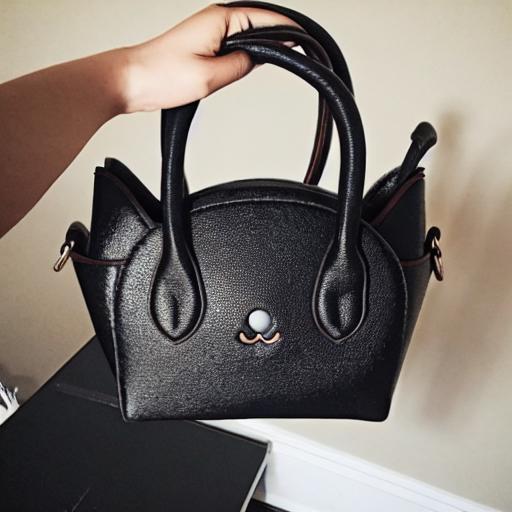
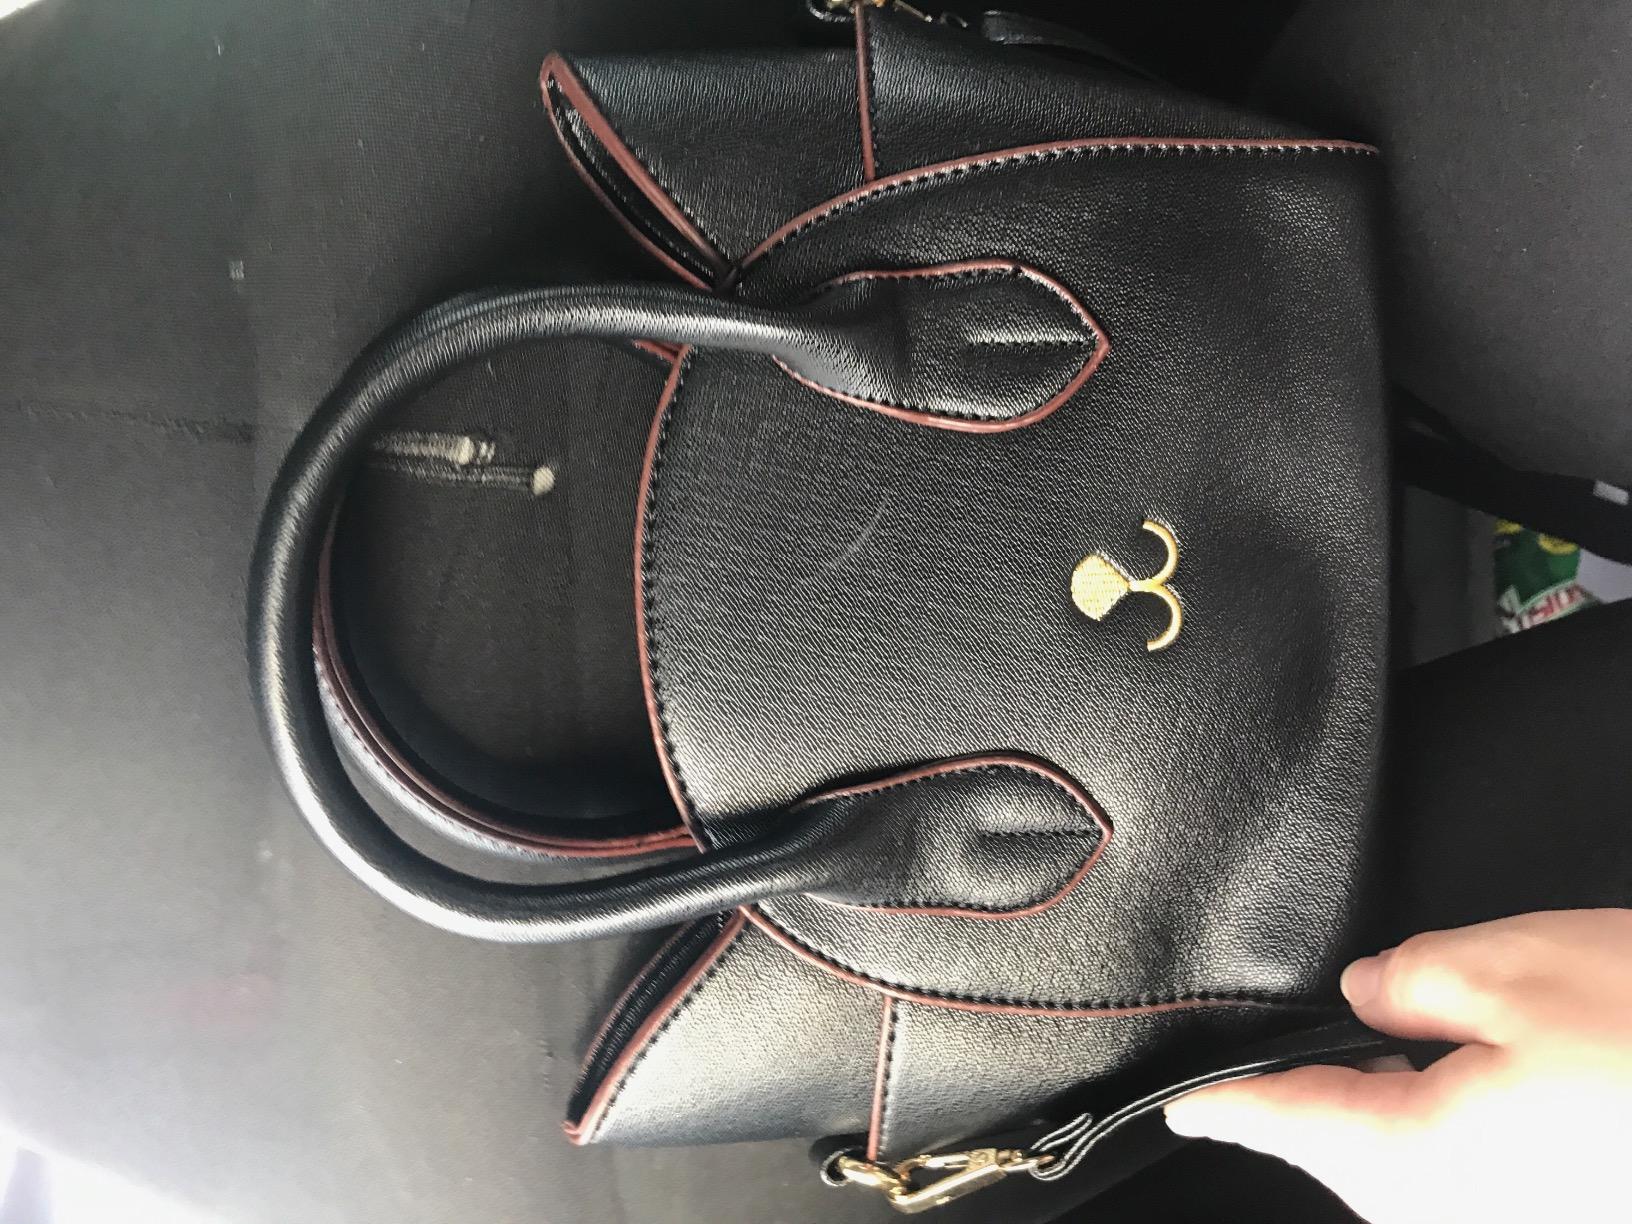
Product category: accessories_handbag
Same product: no